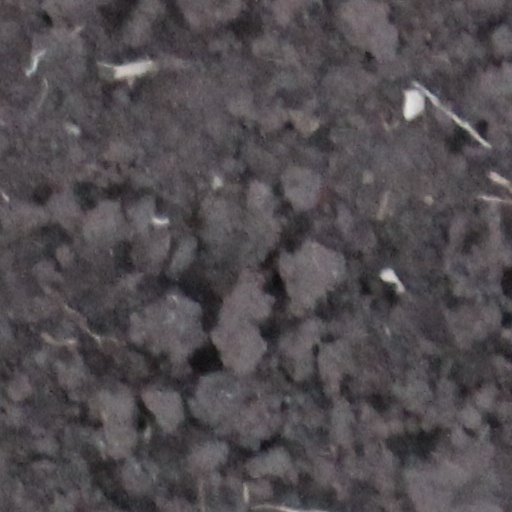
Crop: wheat